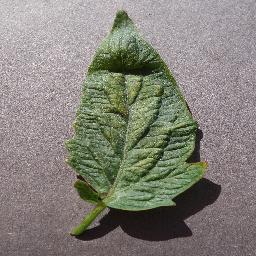
Label: Tomato___Spider_mites Two-spotted_spider_mite